Coat of arms of Andorra

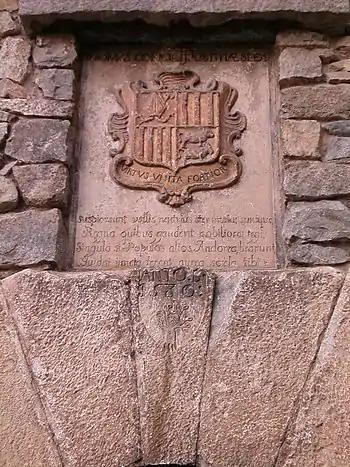
The coat of arms featured on the exterior of the Casa de la Vall

The usage of the arms of the Bishop of Urgell and the Count of Foix stems originates from a settlement made in 1278 concerning territory sandwiched between the lands they had jurisdiction over. The two parties agreed to protect the principality jointly as co-princes. The arms of Catalonia and Béarn were added, and a "centuries-old carving" of this four-part quartered emblem is featured on the exterior of the country's parliament building – the Casa de la Vall – which served as the meeting place of the General Council until 2014. It was also found on the lintel of a house in Barcelona dating back to 1761. However, its status was not official until it was designated as the principality's coat of arms under Article 2(2) of the Constitution of Andorra, which was approved in a 1993 referendum and came into force that same year.